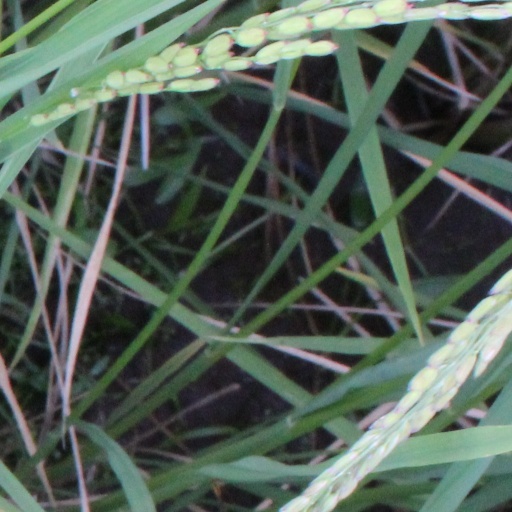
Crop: rice